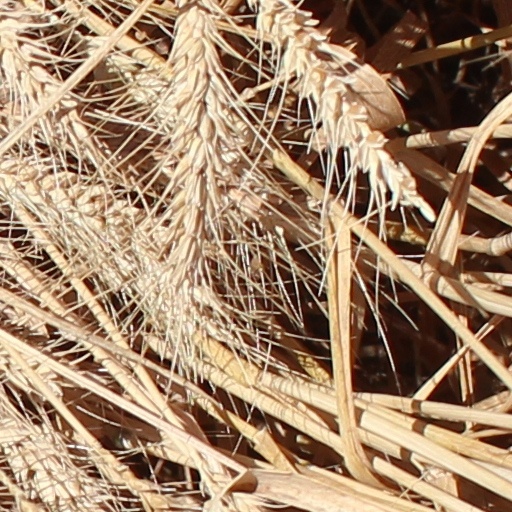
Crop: wheat